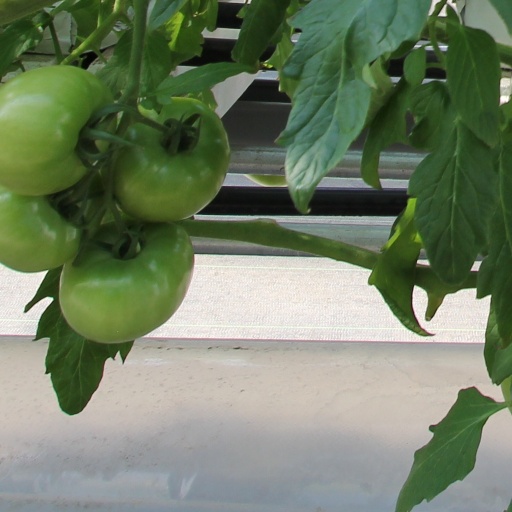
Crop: tomato